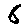
Label: 6